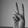
ASL letter: V